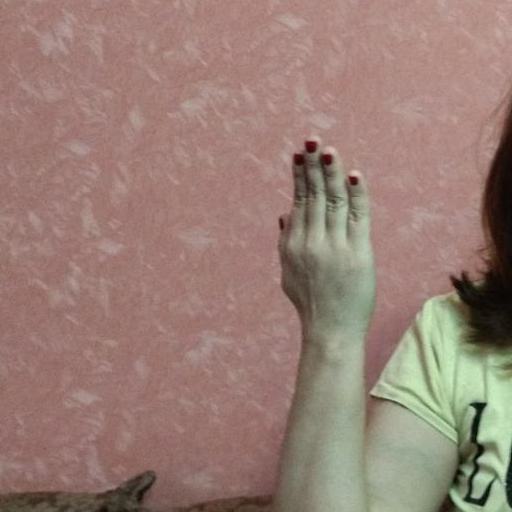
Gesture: stop_inverted